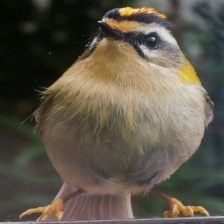
Species: COMMON FIRECREST
Scientific name: REGULUS IGNICAPILLA